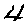
Label: 4